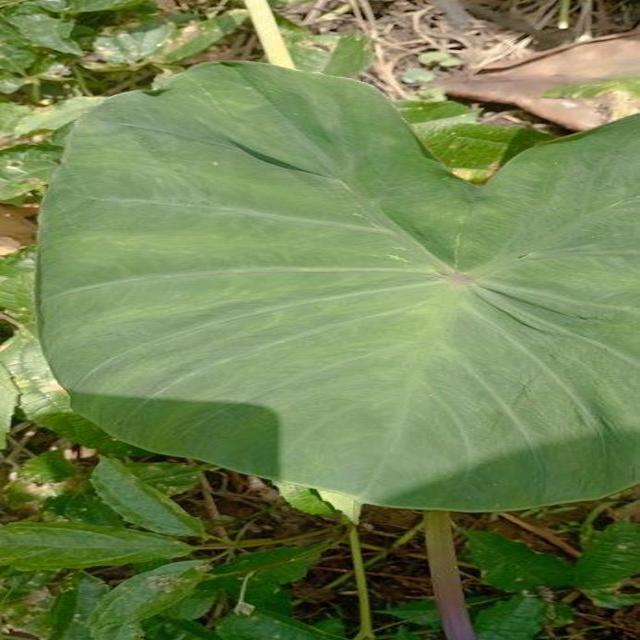
Label: Healthy